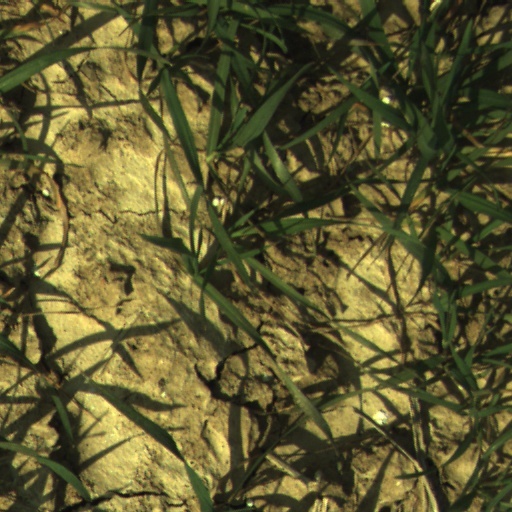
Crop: wheat